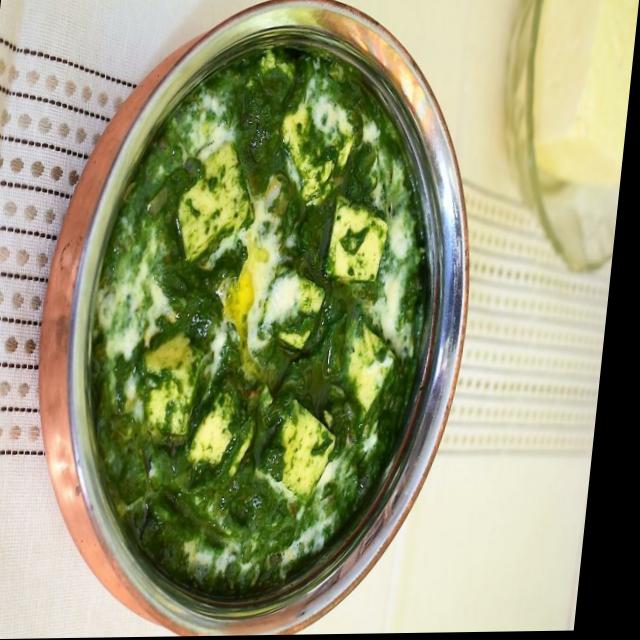
Dish: palak_paneer